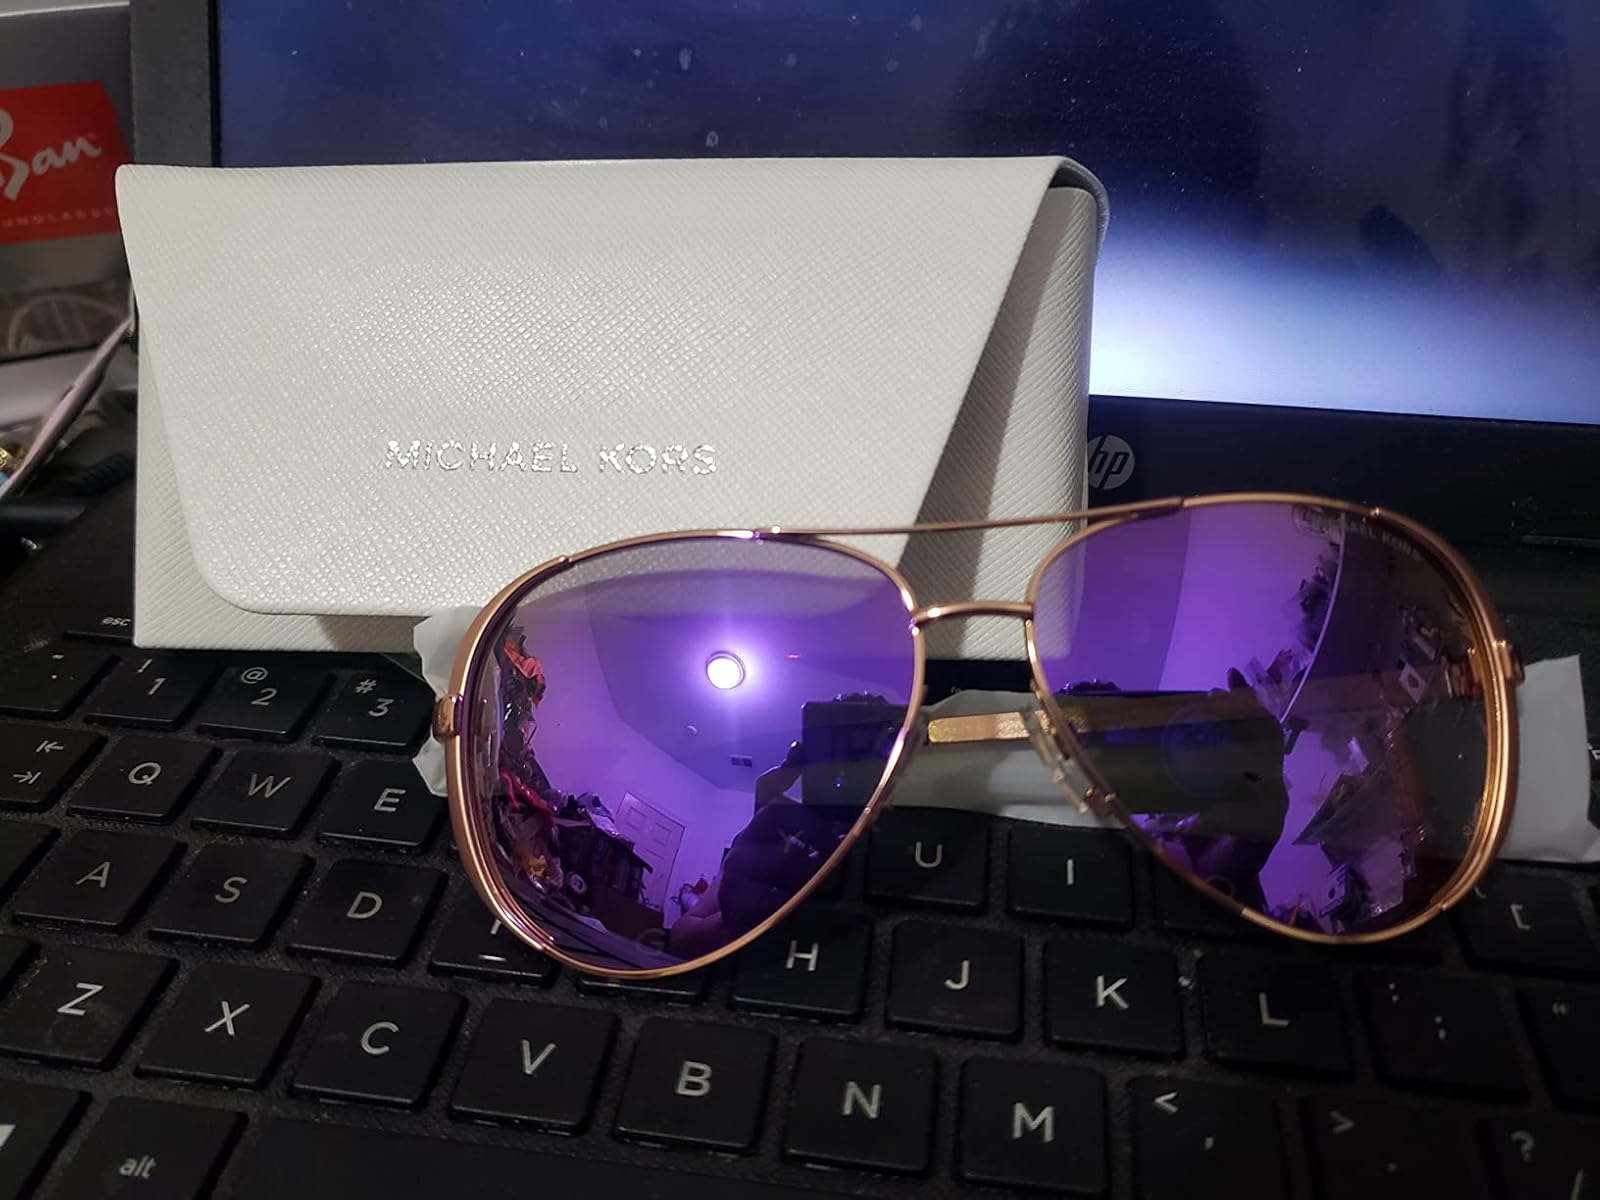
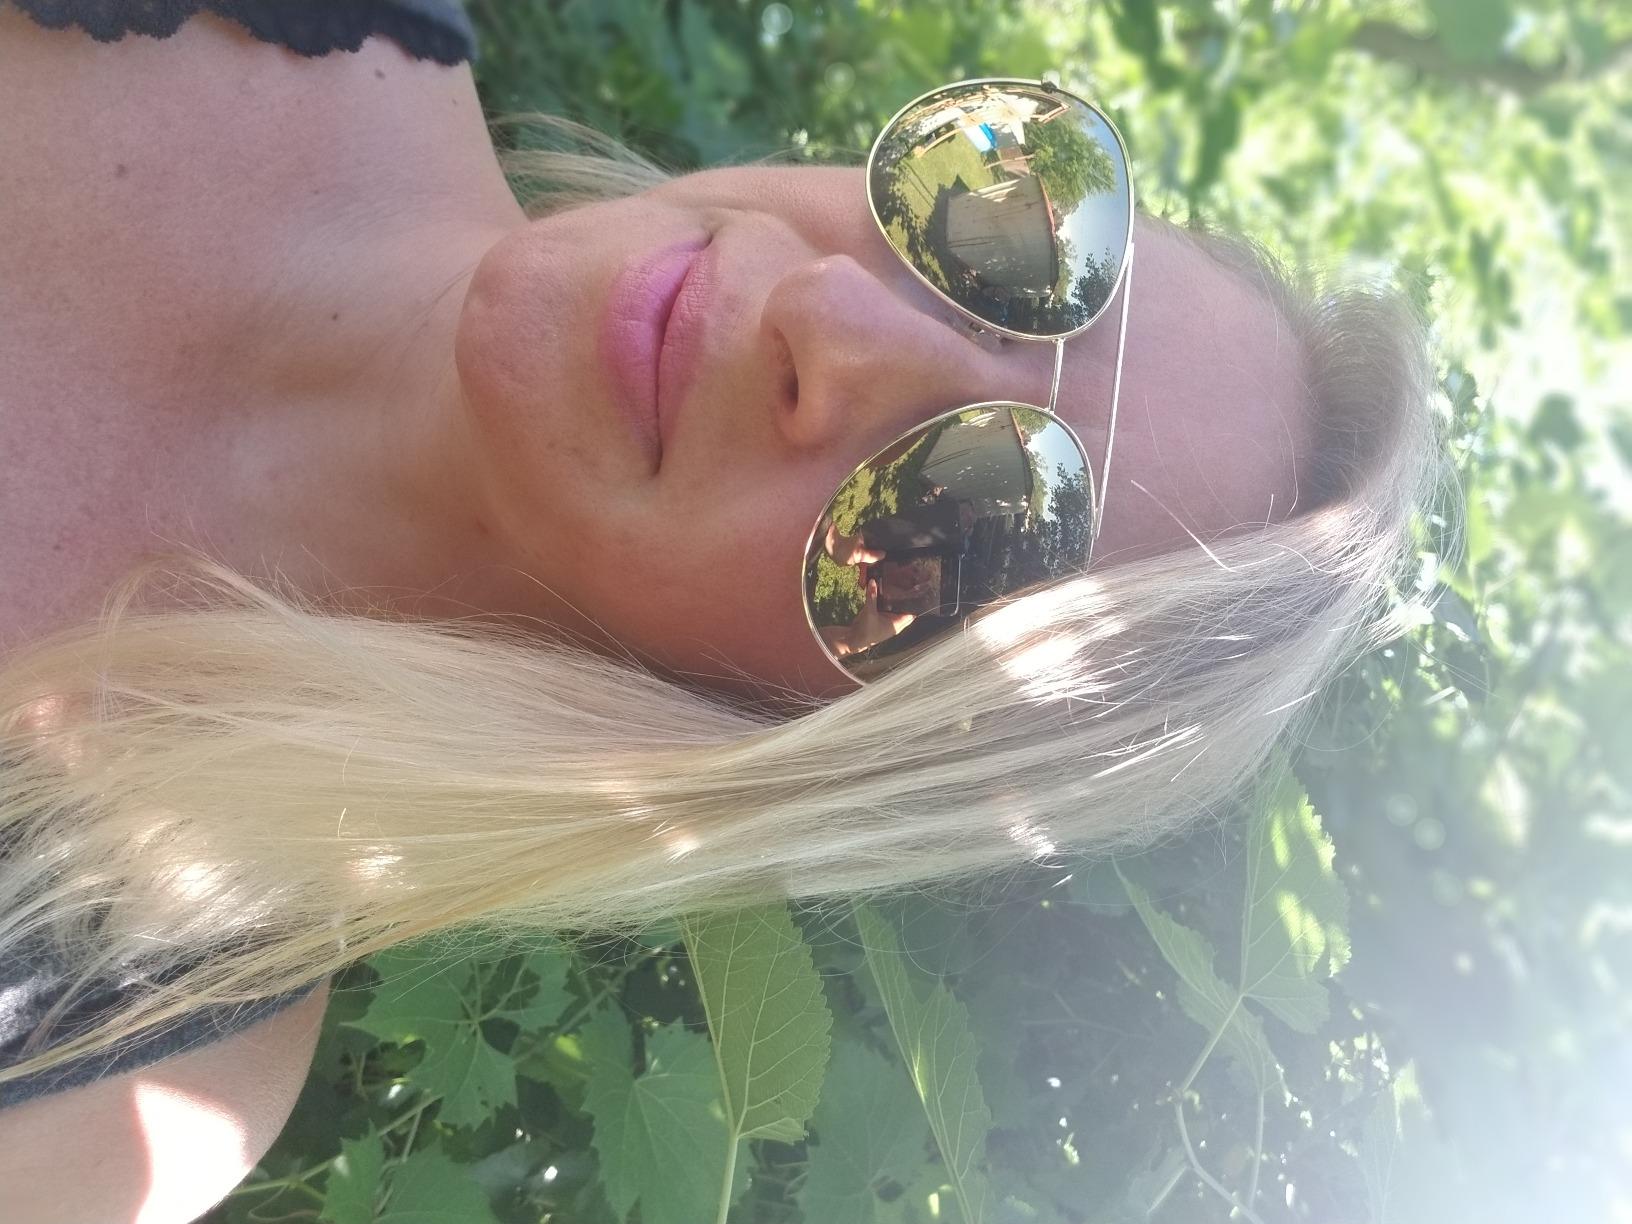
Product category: accessories_sunglasses
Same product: no